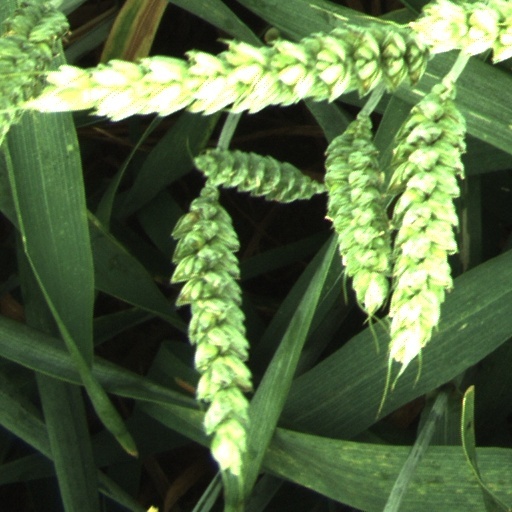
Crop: wheat